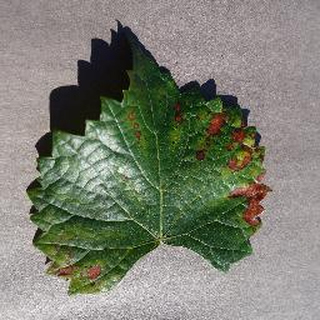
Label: grape_esca_black_measles